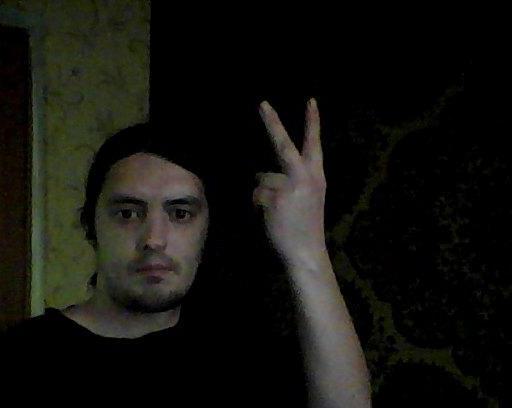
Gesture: peace_inverted